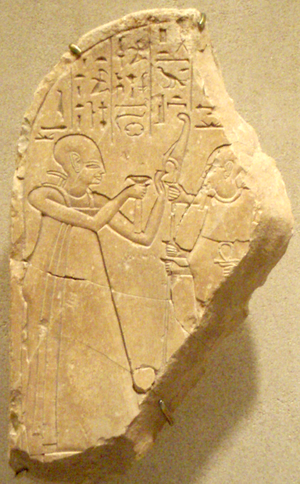
Néferrenpet est un vizir de Ramsès II sous la XIXᵉ dynastie. Il occupe cette fonction prestigieuse de l'administration et du gouvernement de Pharaon à dater de la cinquante-septième année du règne. Il devient également grand prêtre de Ptah au cours de sa carrière cumulant ainsi plusieurs fonctions et distinctions à la cour.